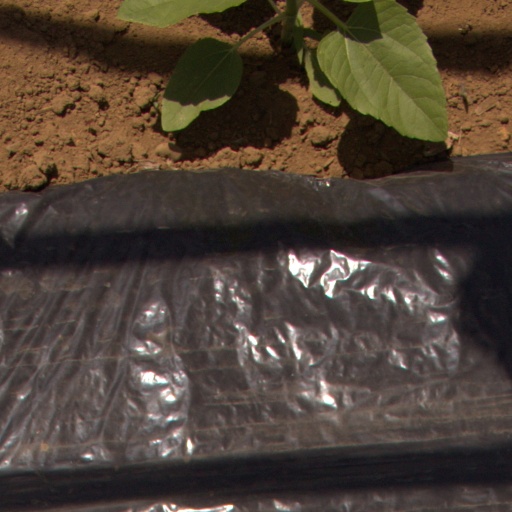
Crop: Jerusalem artichoke